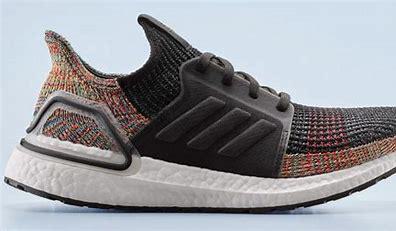
Brand: Adidas
Model: Ultra Boost 19